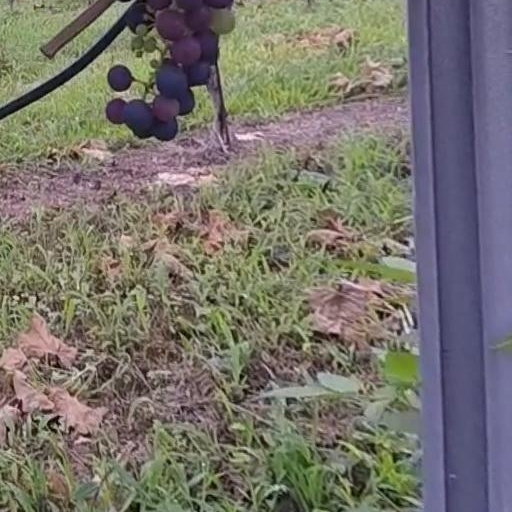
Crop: grape